Ubuntu version history

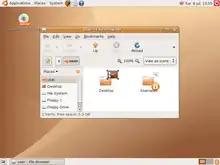
Ubuntu 6.10 ("Edgy Eft")

Ubuntu 6.06 ("Dapper Drake"), released on 1 June 2006, is Canonical's fourth release of Ubuntu, and the first long-term support (LTS) release. Ubuntu 6.06 was released behind schedule, having been intended as 6.04. It is sometimes jokingly described as their first "Late To Ship" (LTS) release. Development was not complete in April 2006 and Mark Shuttleworth approved slipping the release date to June, making it 6.06 instead. Support ended on 14 July 2009 for desktops and ended in June 2011 for servers.